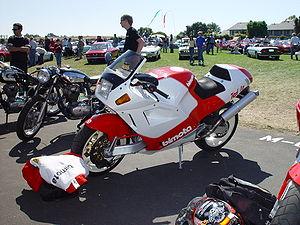
La Bimota Tesi est un modèle de motocyclette, produit par le constructeur italien Bimota. Si le premier prototype est dévoilé en 1983, il faut attendre 1990 pour qu'un modèle autorisé à circuler sur route ouverte soit commercialisé ; c'est la Tesi 1/D. La Tesi 2/D, fruit du travail d'un préparateur italien qui la propose sous son propre nom, reprend la lignée arrêtée en 1994, suivie en 2007 par la Tesi 3/D, faisant ainsi perdurer ce modèle jusqu'à aujourd'hui.